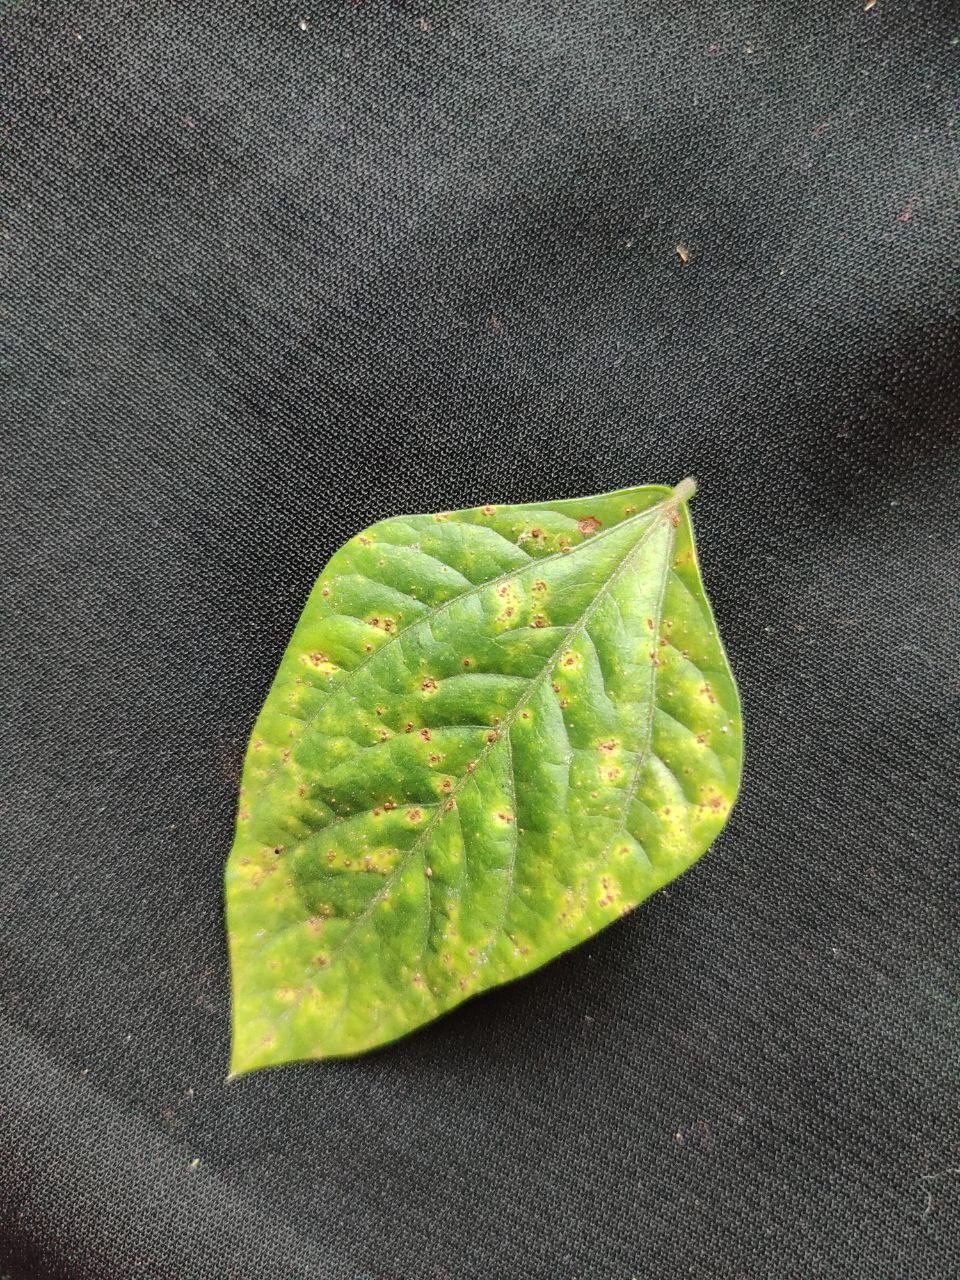
Crop: cowpea
Leaf condition: Septoria leaf spot